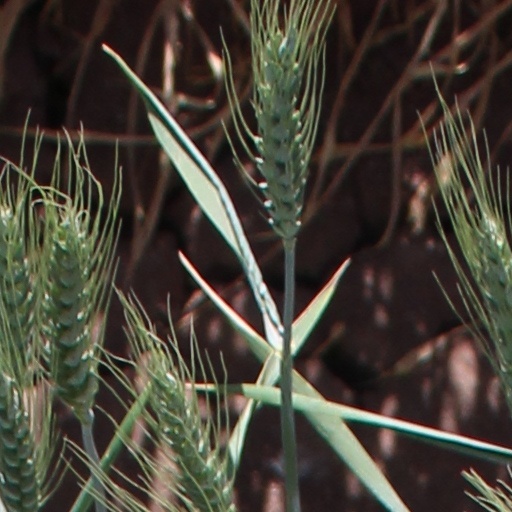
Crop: wheat